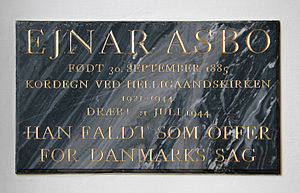
Ejnar Asbo
Mindetavle for Ejnar Asbo i Helligåndskirken
Ejnar Rudolf Asbo var en dansk kordegn og modstandsmand.